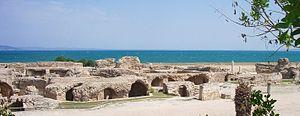
Les thermes d'Antonin, situés à Carthage, sont le plus vaste ensemble thermal romain construit sur le sol africain. Ils constituent aussi le seul bâtiment thermal de Carthage dont il subsiste quelques vestiges, en dépit de la prédation féroce qui a sévi sur le site archéologique et dépouillé le monument de ses matériaux.